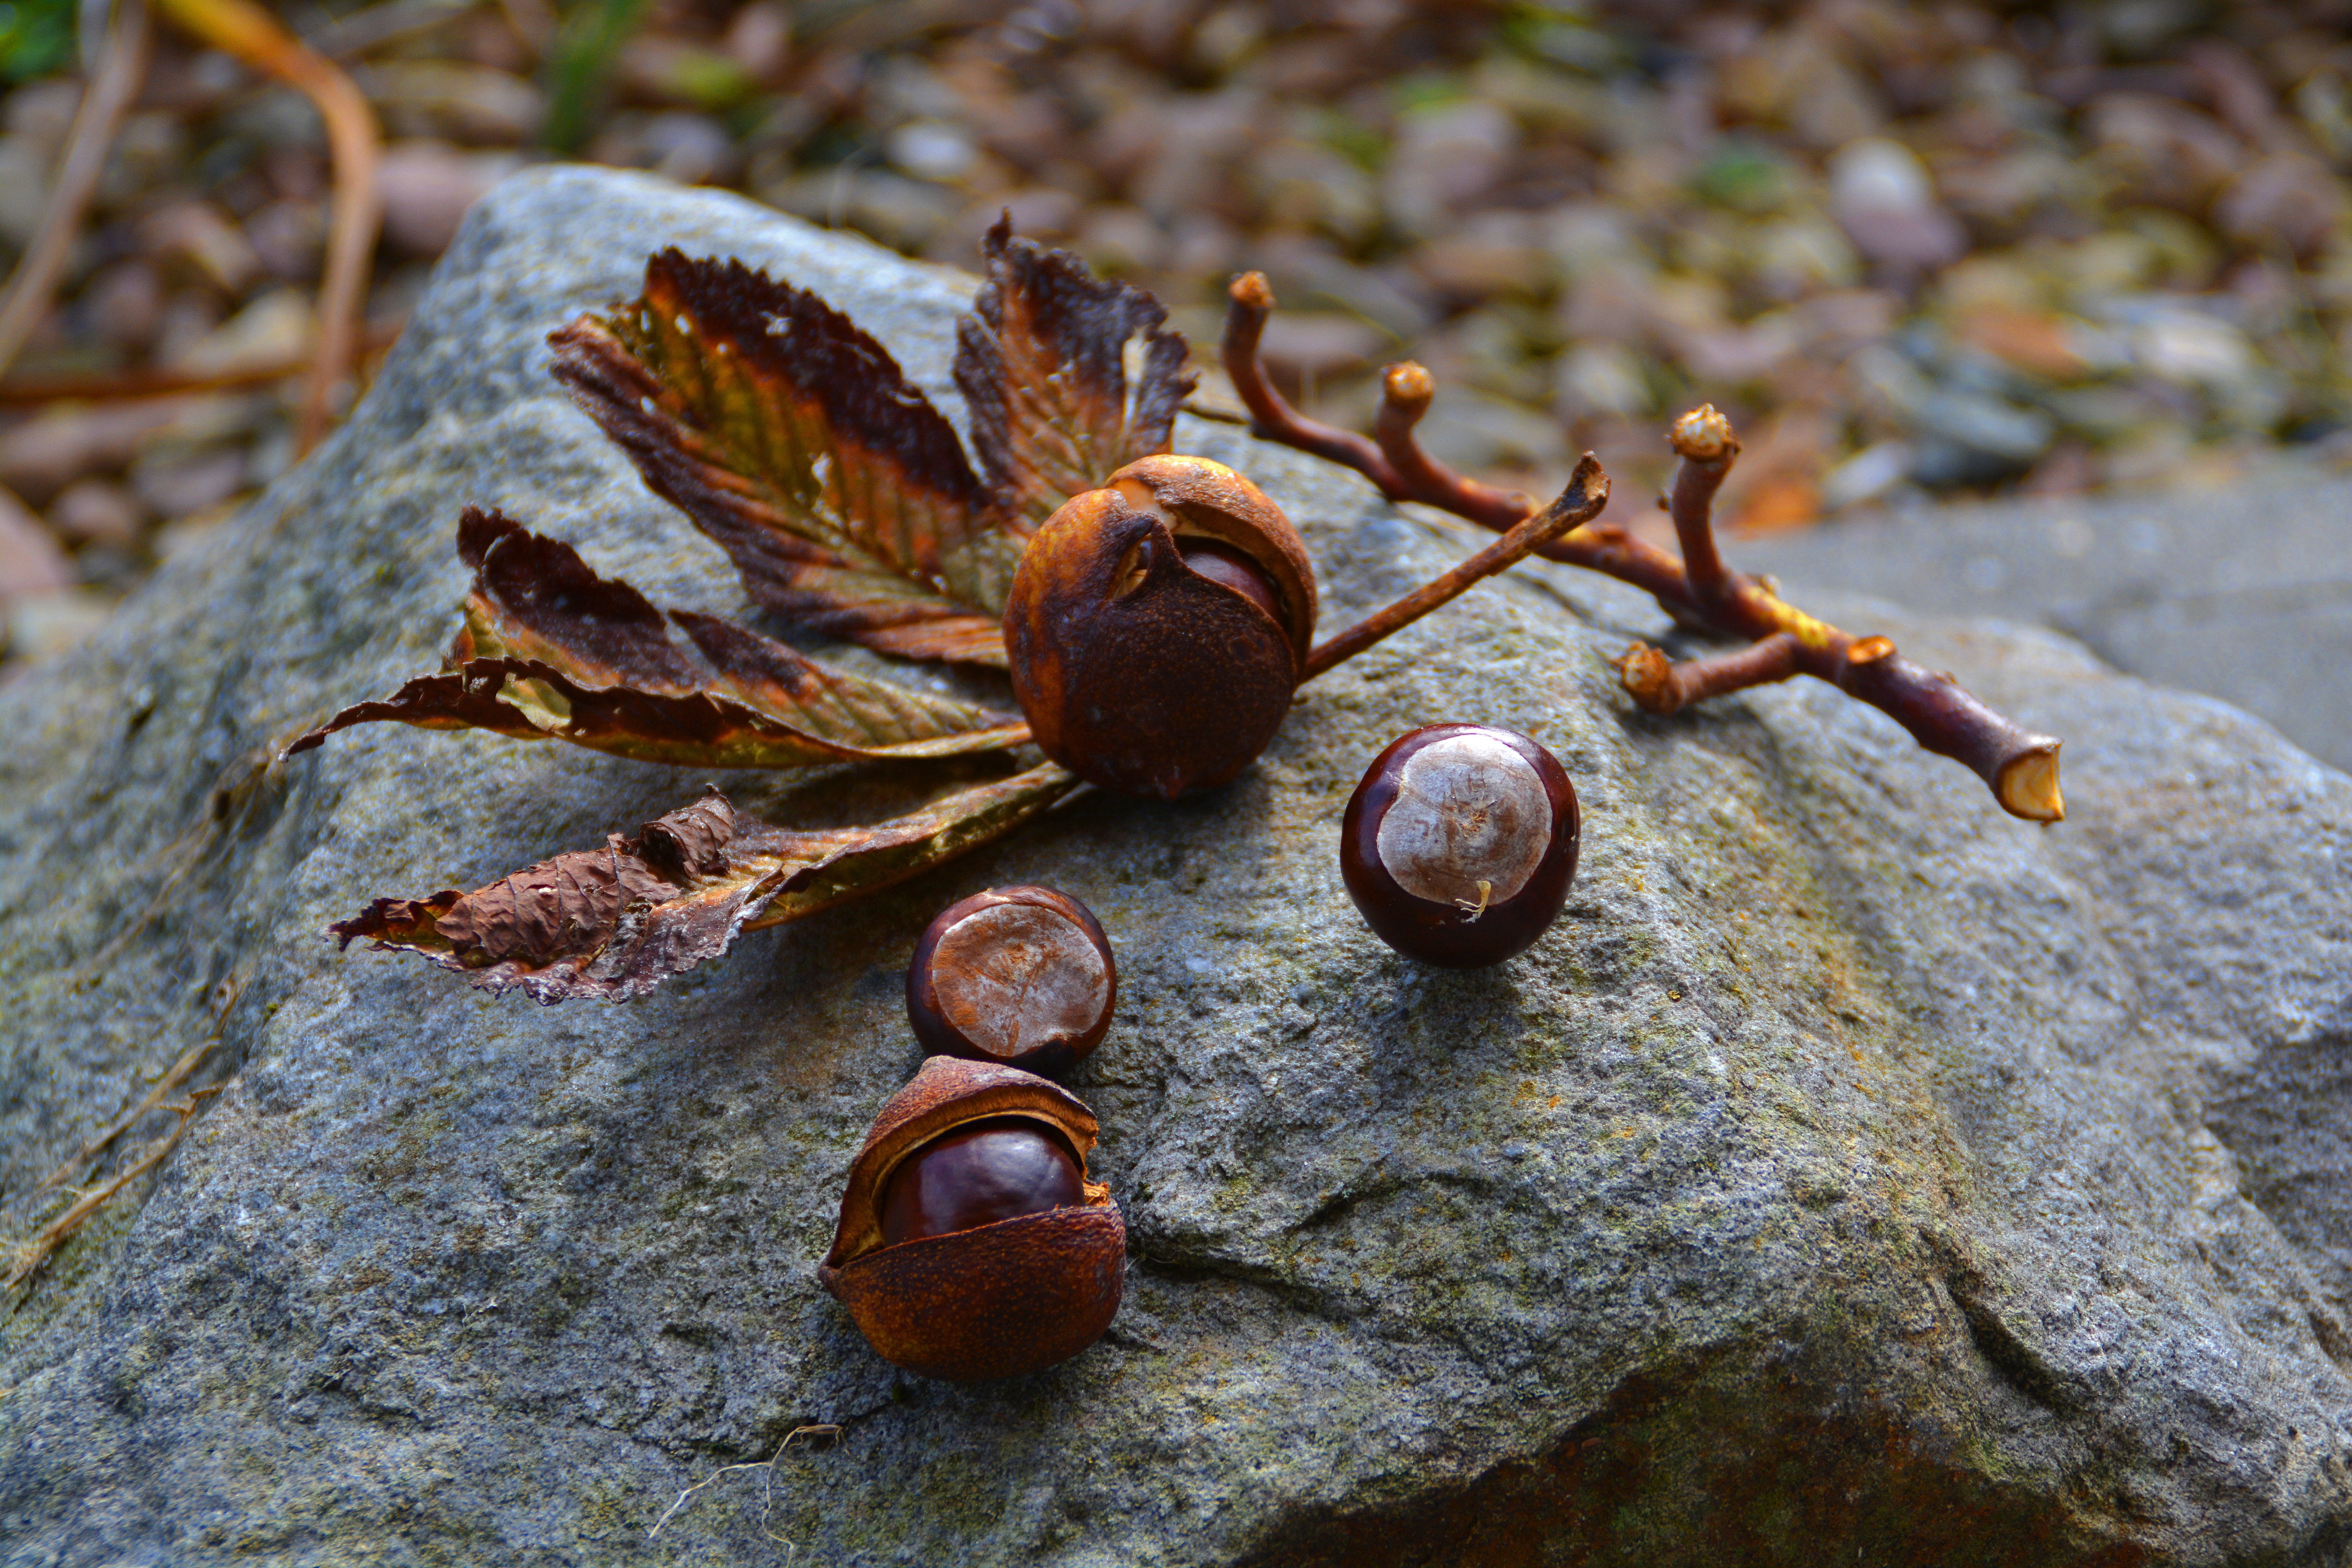
tree, nature, branch, plant, wood, leaf, flower, wildlife, food, produce, autumn, flora, fauna, close up, autumn mood, auriculariales, chestnut, macro photography, auriculariaceae